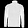
Label: Pullover